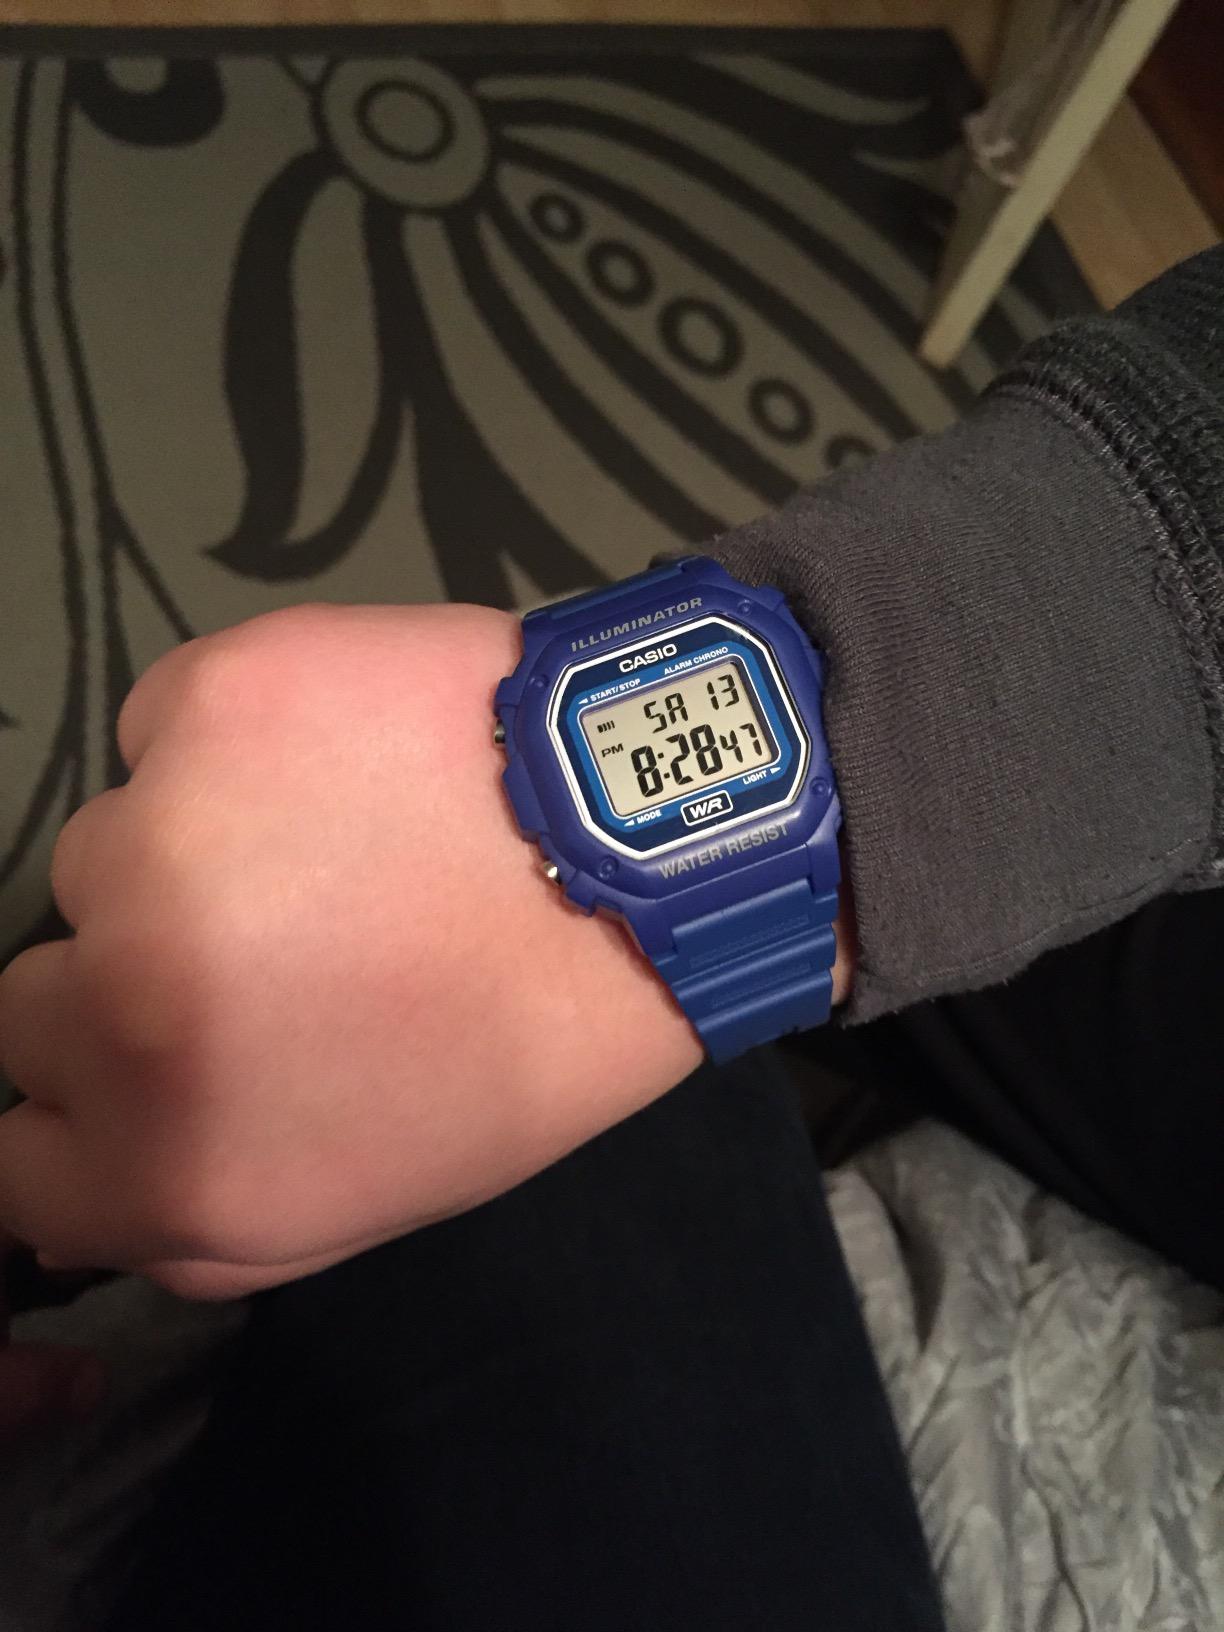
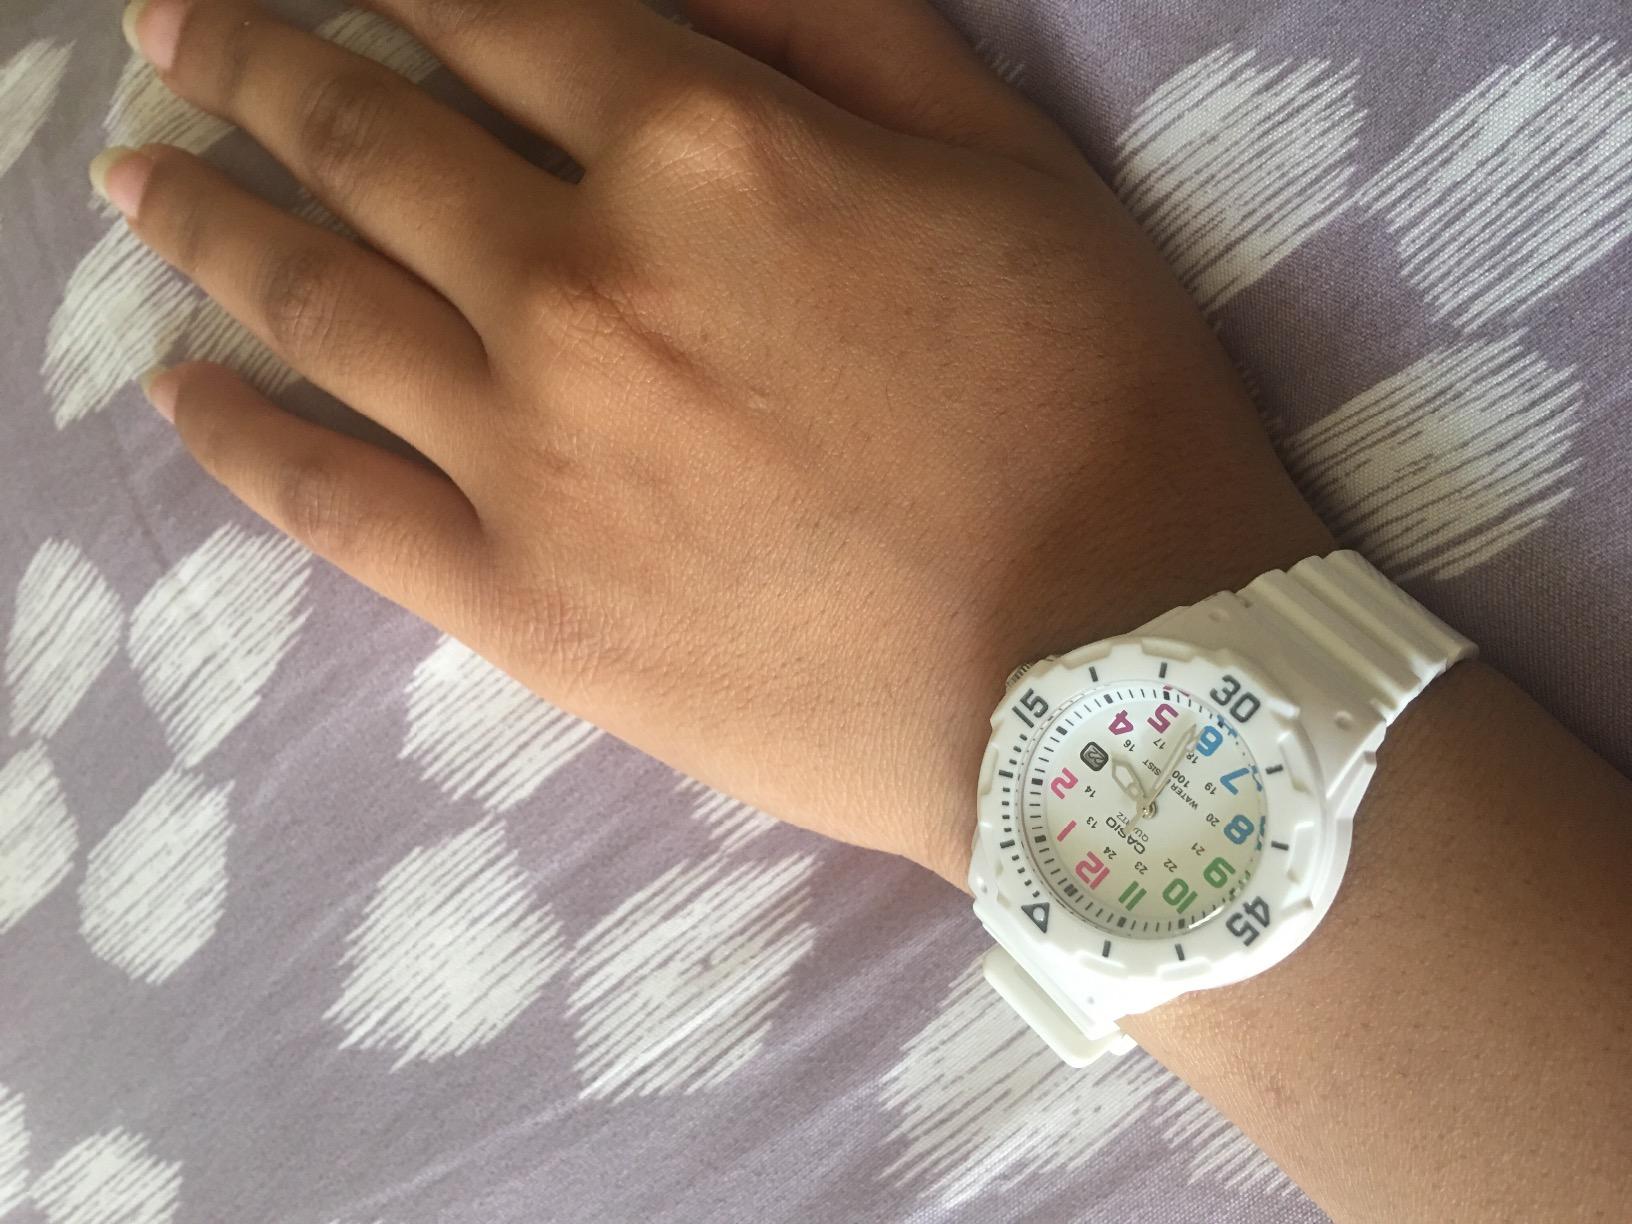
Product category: accessories_watch
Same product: no